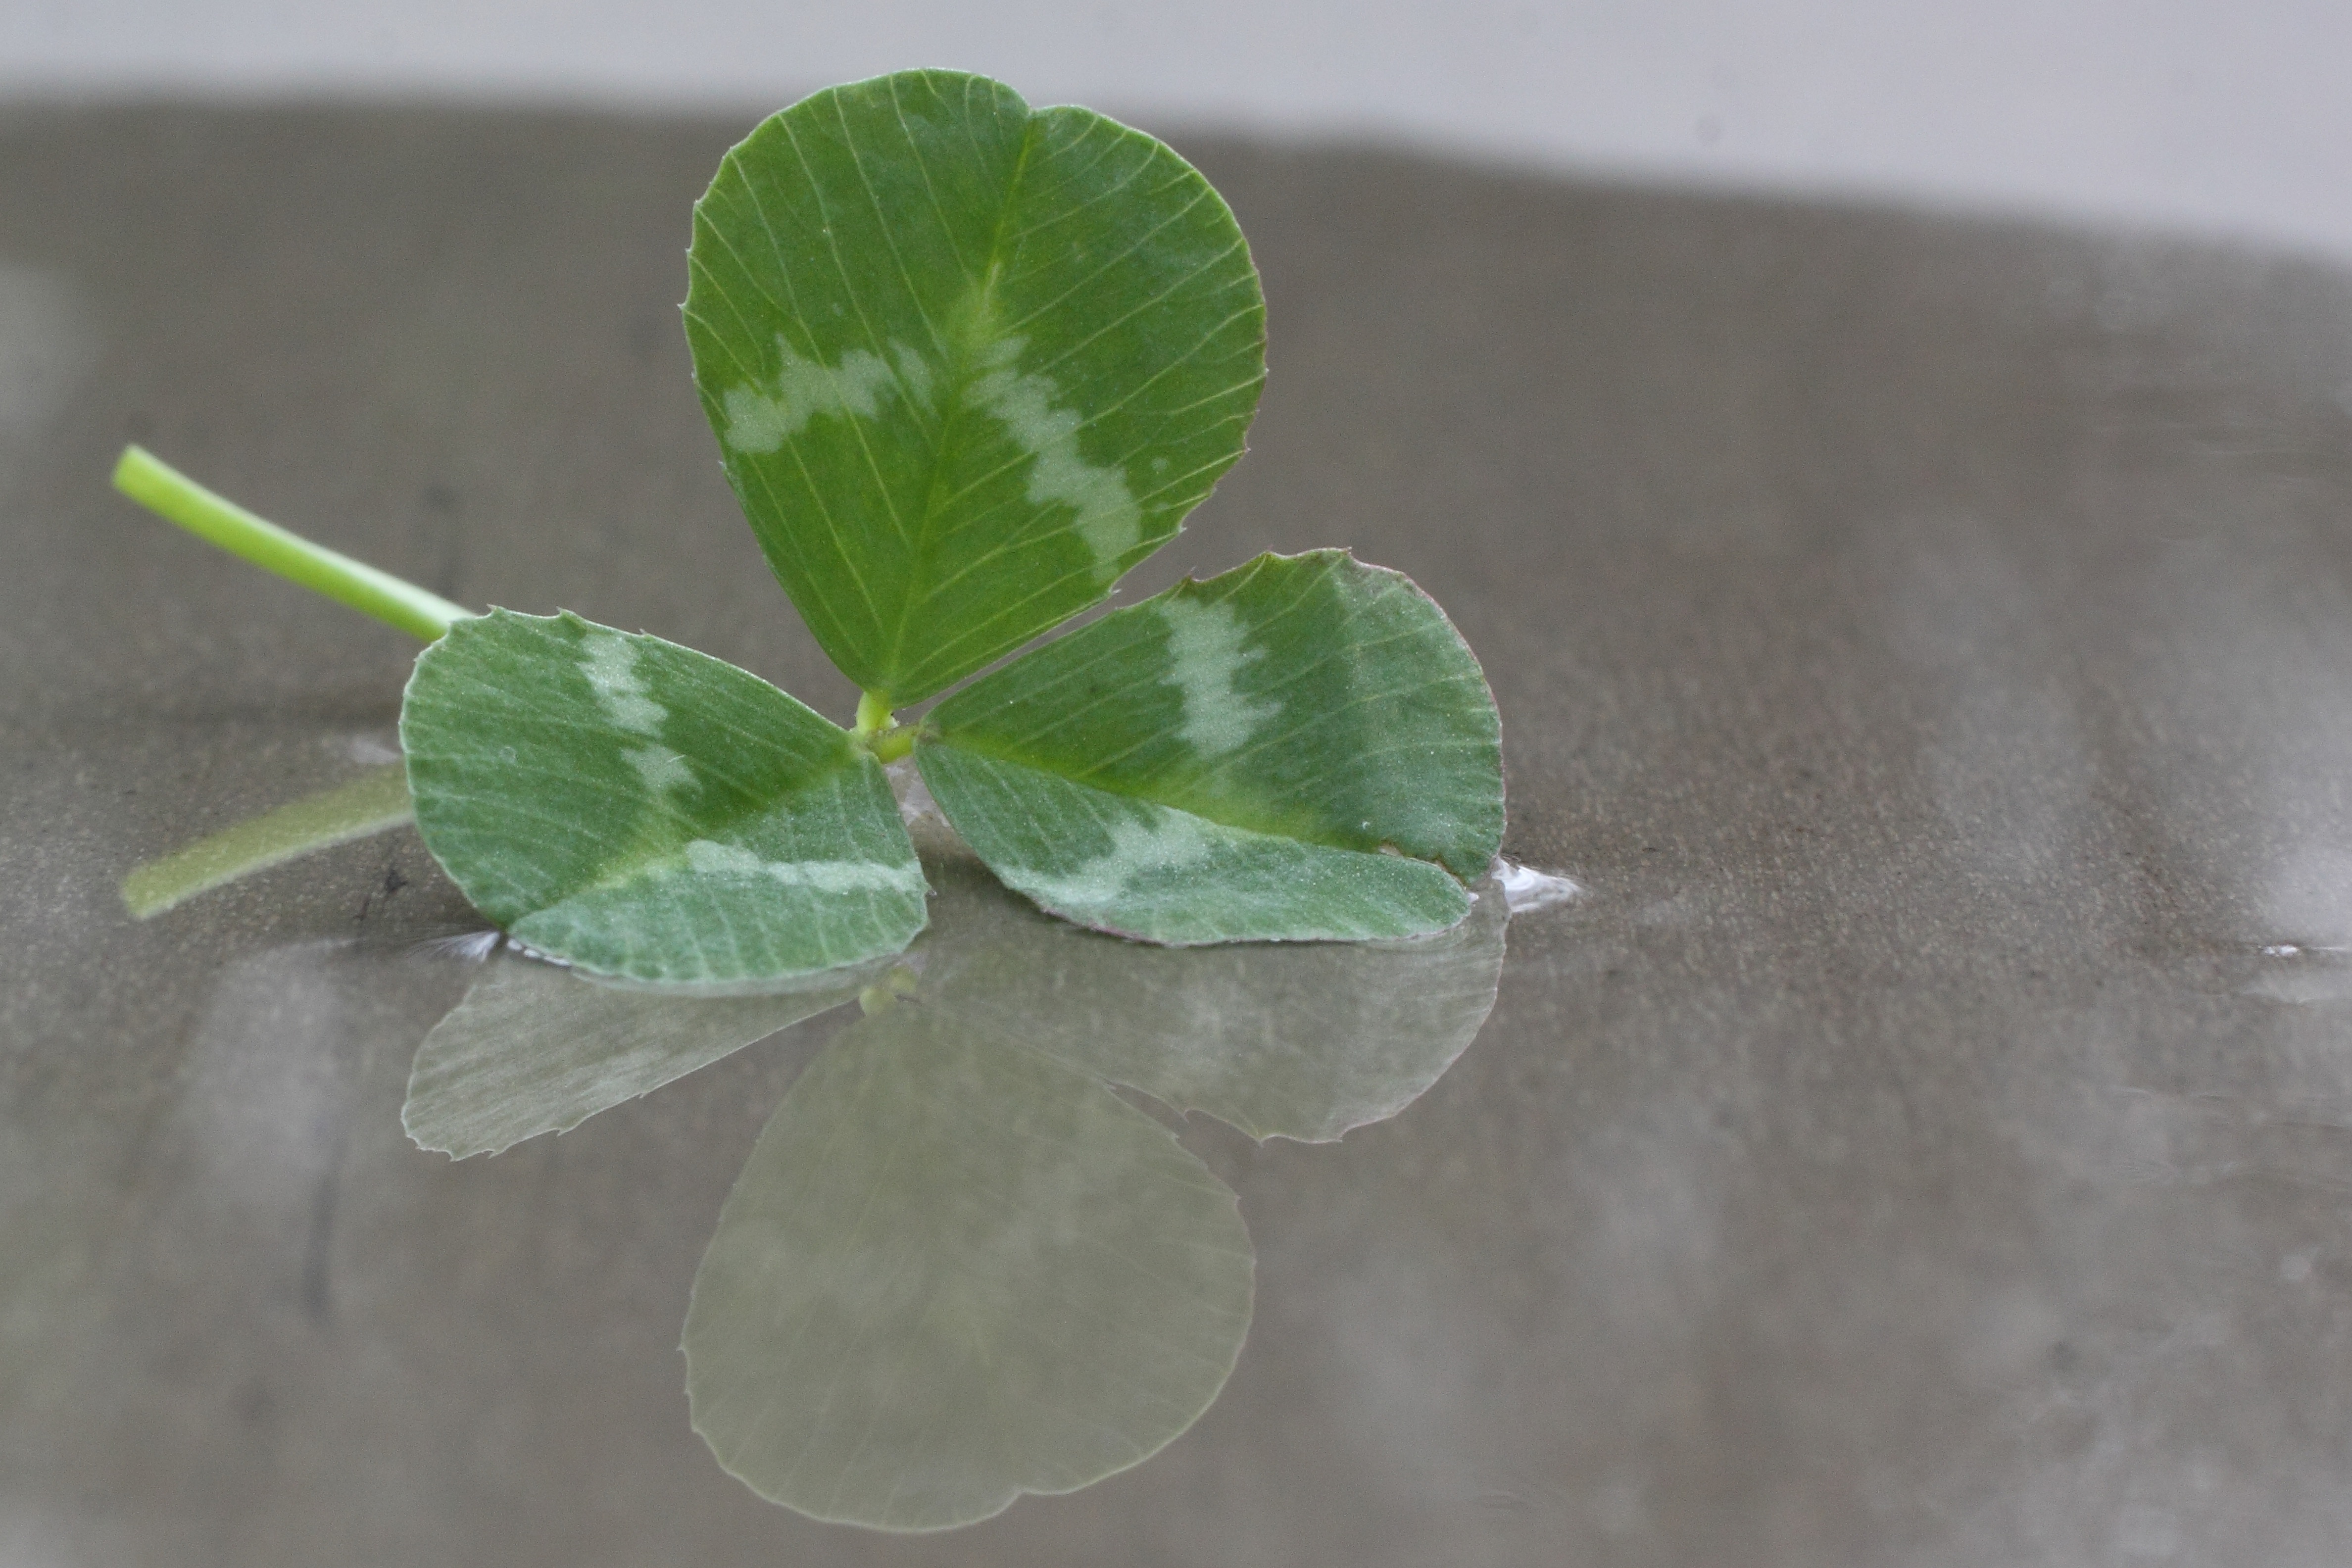
plant, leaf, flower, petal, green, botany, close, flora, clover, klee, macro photography, flowering plant, four leaf clover, annual plant, land plant